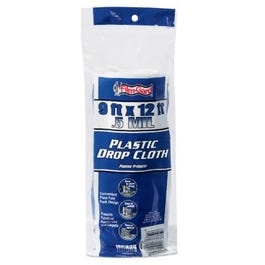
Light-Duty Plastic Drop Cloth, 9 x 12-Ft.
Film-Gard(TM) drop cloths provide superior defense against paint spills. Drops cloths are rolled for convenient application.
Brand: Film Gard
Category: Hardware > Hardware Accessories > Drop Cloths